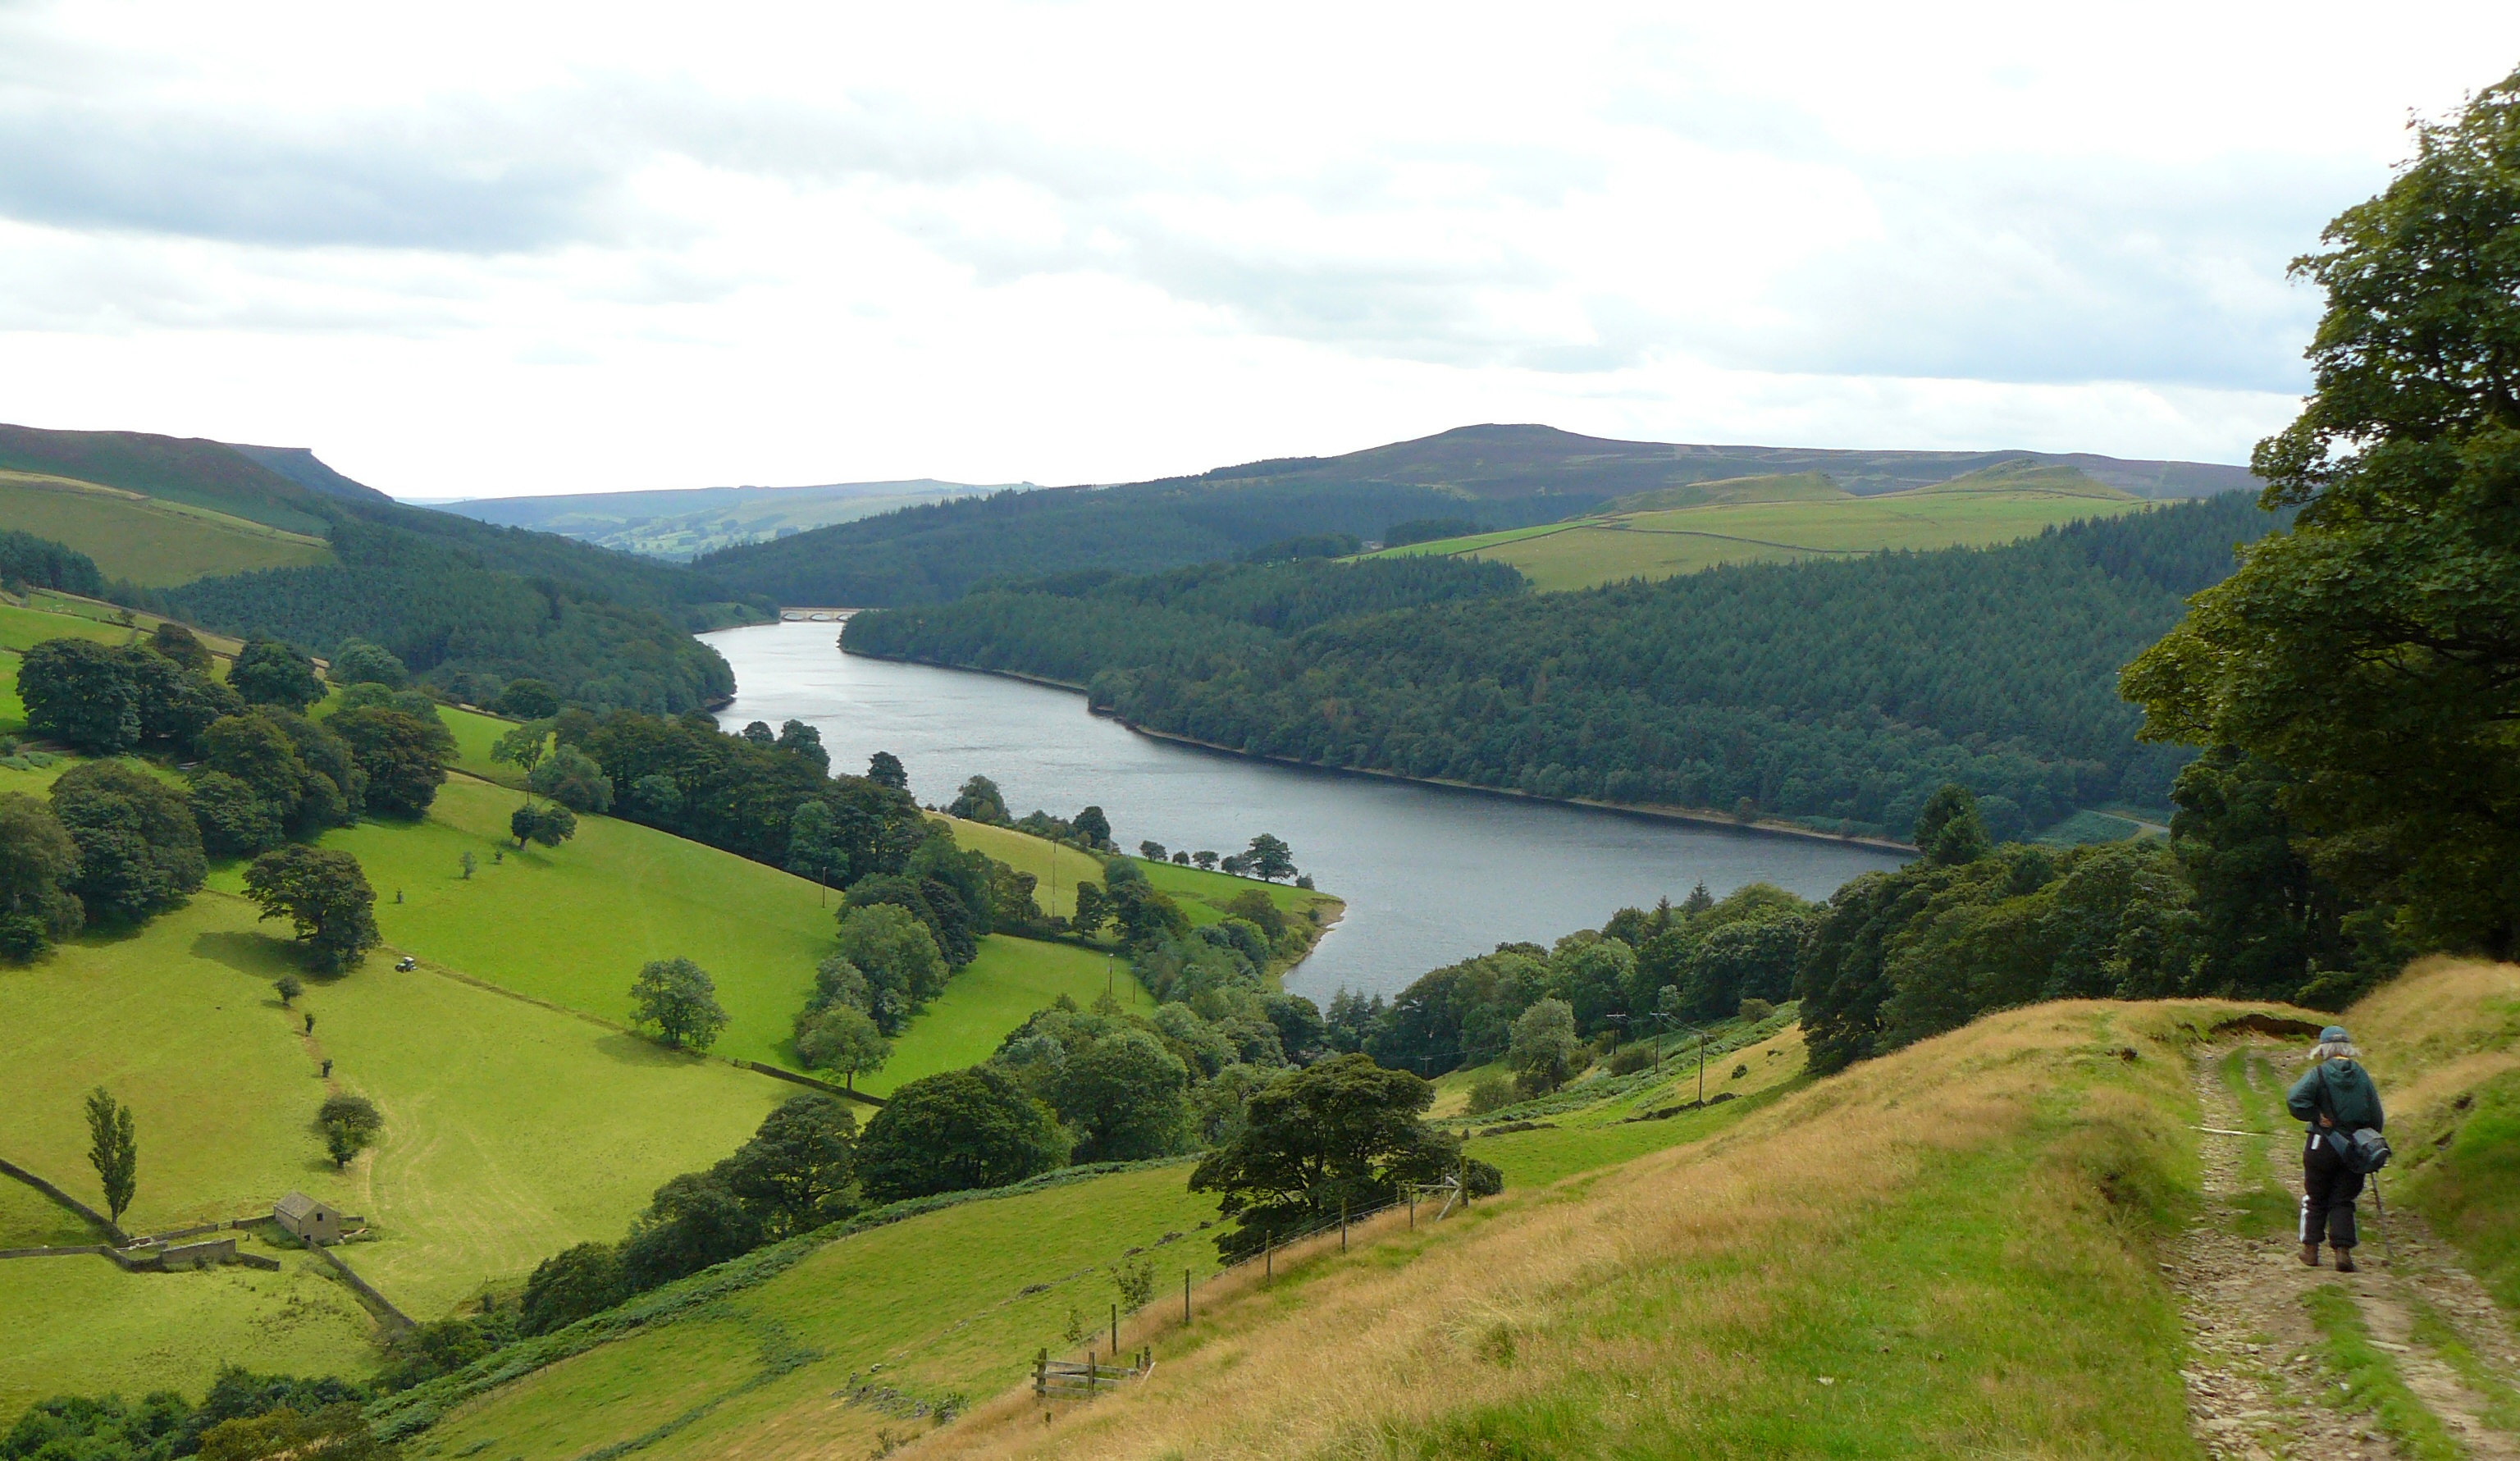
countryside, england, lake, highland, nature, reservoir, natural landscape, mountainous landforms, lake district, hill, fell, wilderness, loch, hill station, mountain, tarn, water resources, valley, landscape, rural area, river, tree, fjord, bank, mount scenery, terrain, grassland